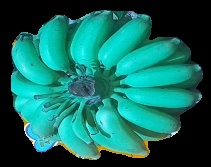
Variety: elakki-bale
Grade: grade2